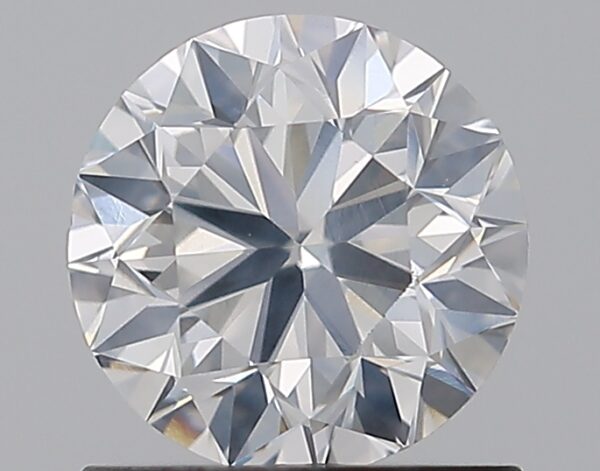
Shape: round
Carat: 1
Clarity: SI2
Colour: F
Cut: VG
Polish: EX
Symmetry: EX
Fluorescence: N
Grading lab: GIA
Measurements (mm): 6.21 x 6.25 x 4.01